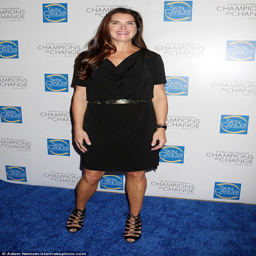
stylish : dress was cinched at the waist with a metallic belt .